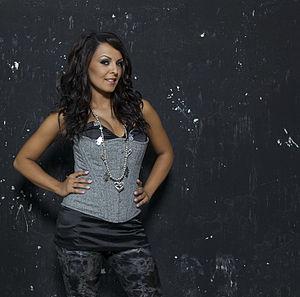
Linda Mertens, née à Wilrijk, le 20 juillet 1978, est une chanteuse belge.